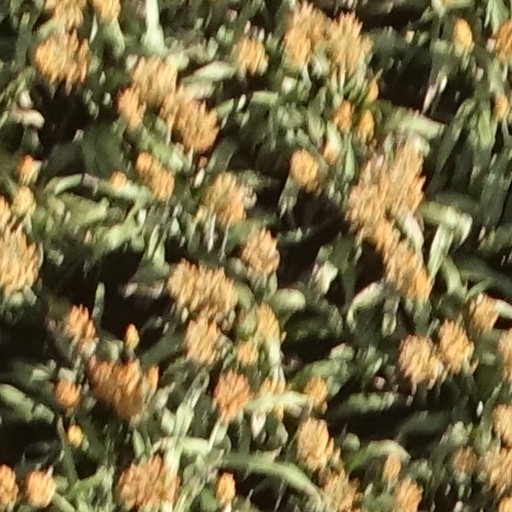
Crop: sorghum